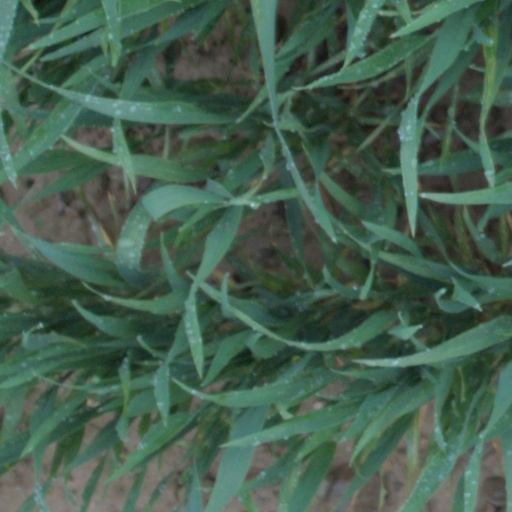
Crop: wheat